Duarte Pacheco Pereira

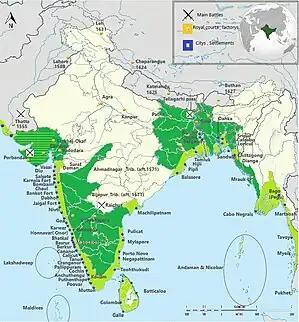
Portuguese presence in India and Bengal Gulf at max extent (16th and 17th centuries)

Between 1505 and 1508 Duarte Pacheco Pereira composed a book, "Esmeraldo de Situ Orbis", inspired on Pomponius Mela's "De situ Orbis", which has been described as one of the first major scientific works "reporting on what was observed and experimented in the newly 'discovered' environment." Never completed, it was not published until 1892, possibly to avoid giving others information about Portugal's valuable Guinea trade.